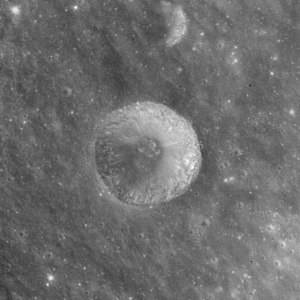
Acosta (månekrater)
Acosta er et lille nedslagskrater på Månen, som ligger på Månens forside, lige nord for det fremtrædende Langrenuskrater og tæt ved den østlige rand af Mare Fecunditatis. Krateret er opkaldt efter den portugisiske videnskabsmand Cristobal Acosta.